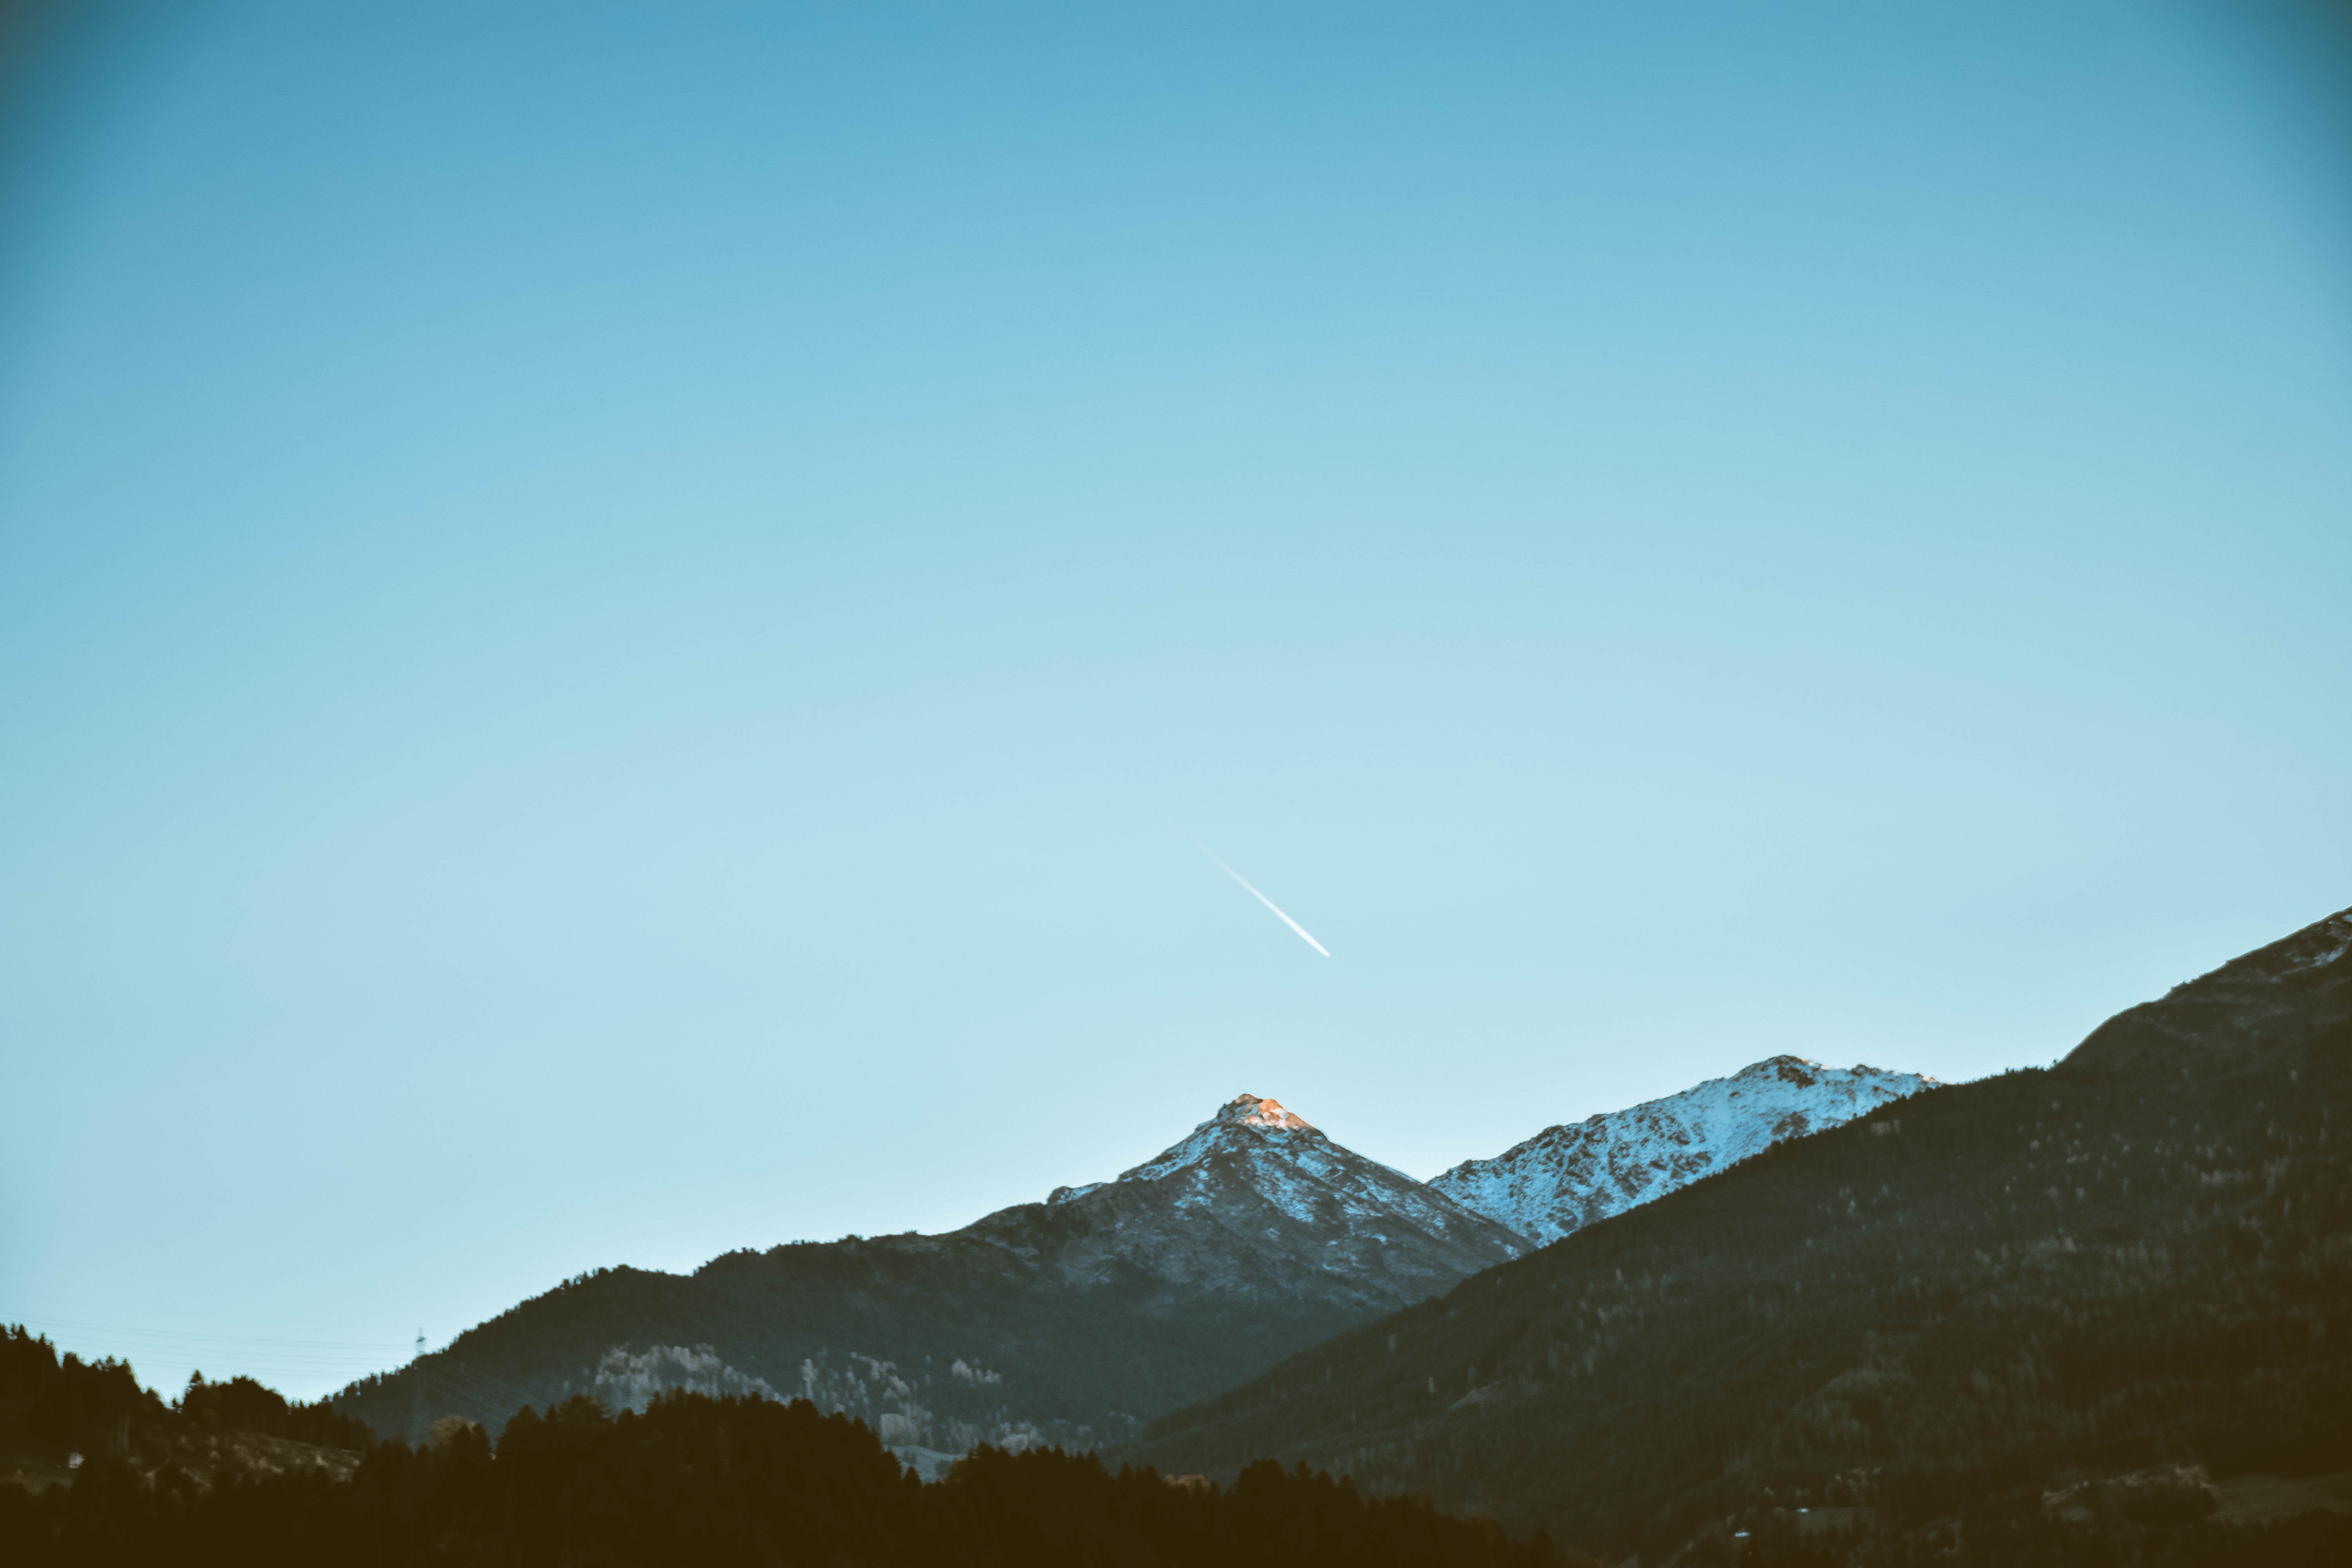
sky, mountainous landforms, mountain, mountain range, blue, cloud, daytime, highland, ridge, atmospheric phenomenon, hill, wilderness, atmosphere, horizon, alps, summit, fell, landscape, hill station, sunlight, massif, road, space, meteorological phenomenon, national park, winter, valley, grassland